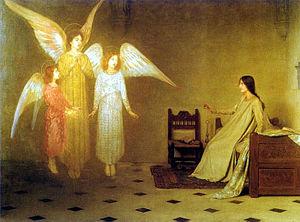
Thomas Cooper Gotch, né le 10 décembre 1854 et mort le 1ᵉʳ mai 1931, est un artiste peintre anglais qui appartient au mouvement des préraphaélites.